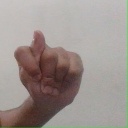
अक्षर: ट